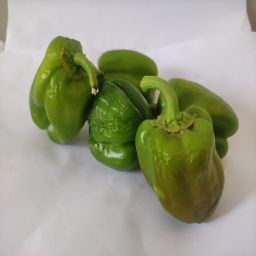
Crop: Bell Pepper
Quality: Ripe